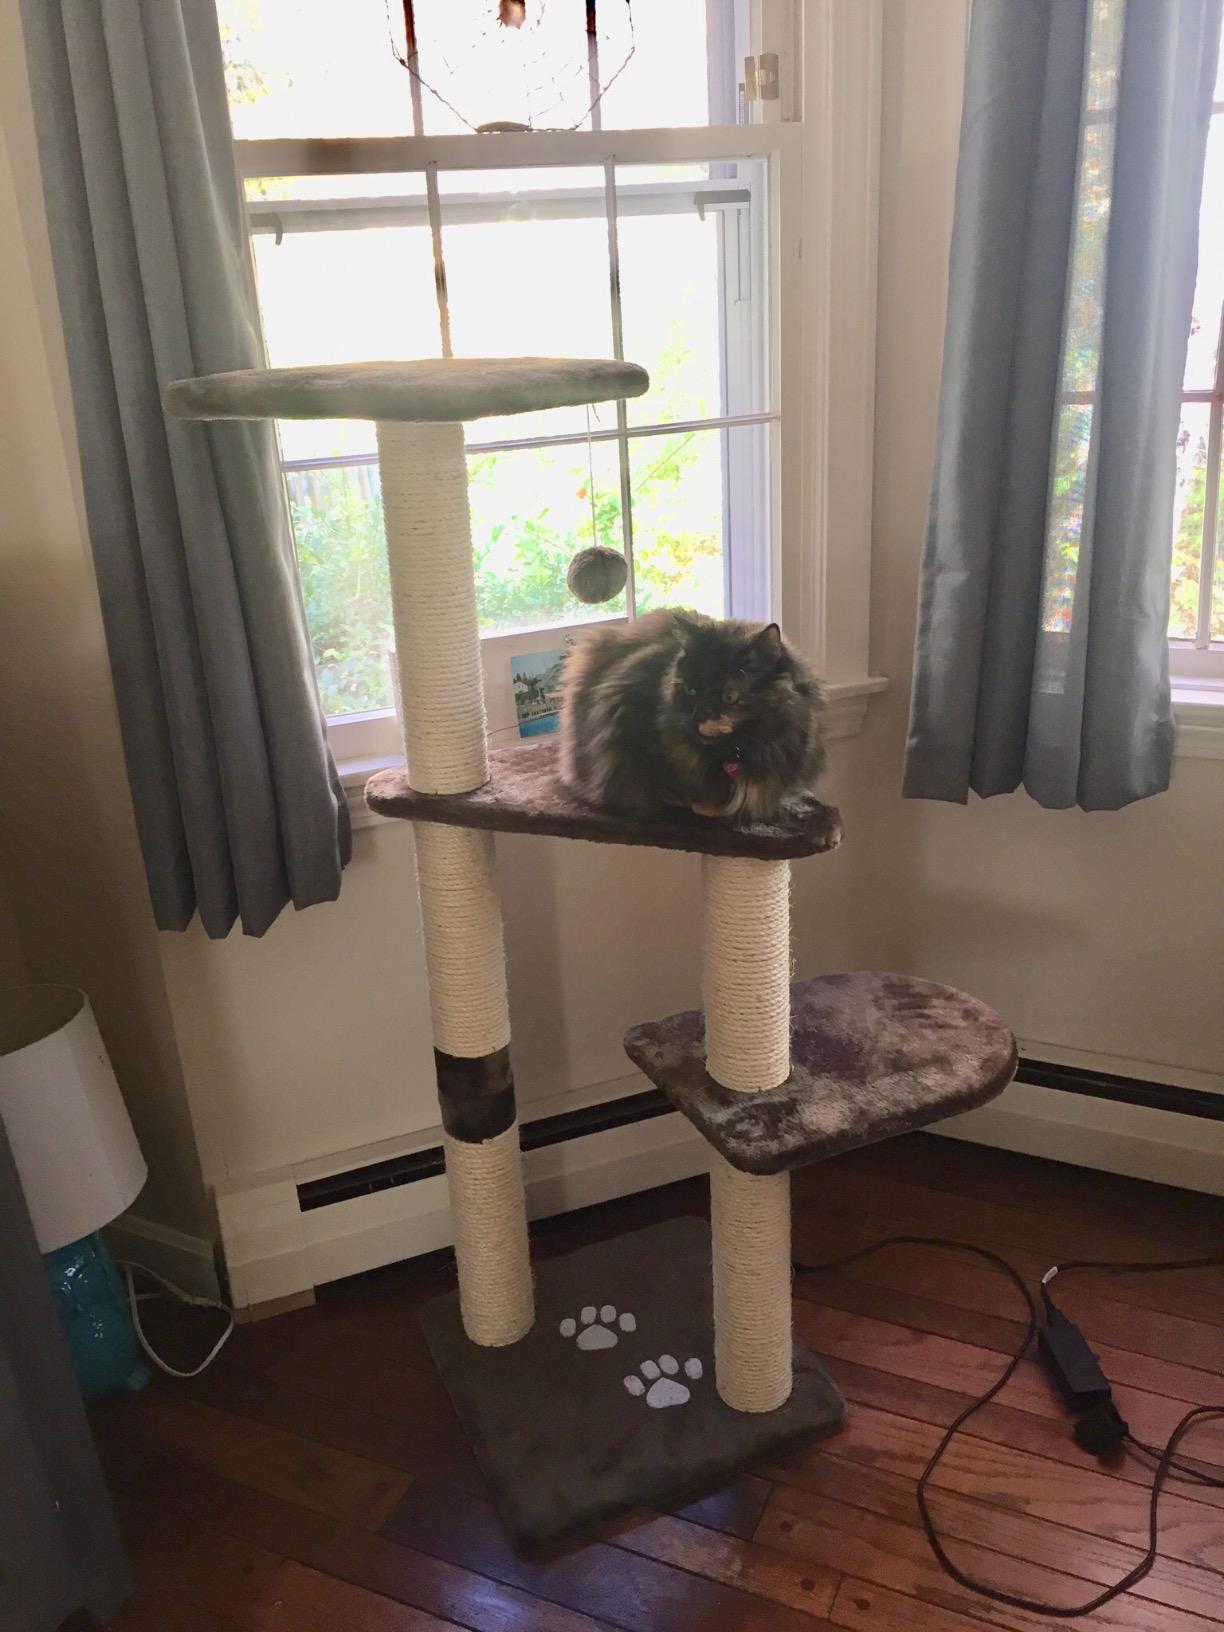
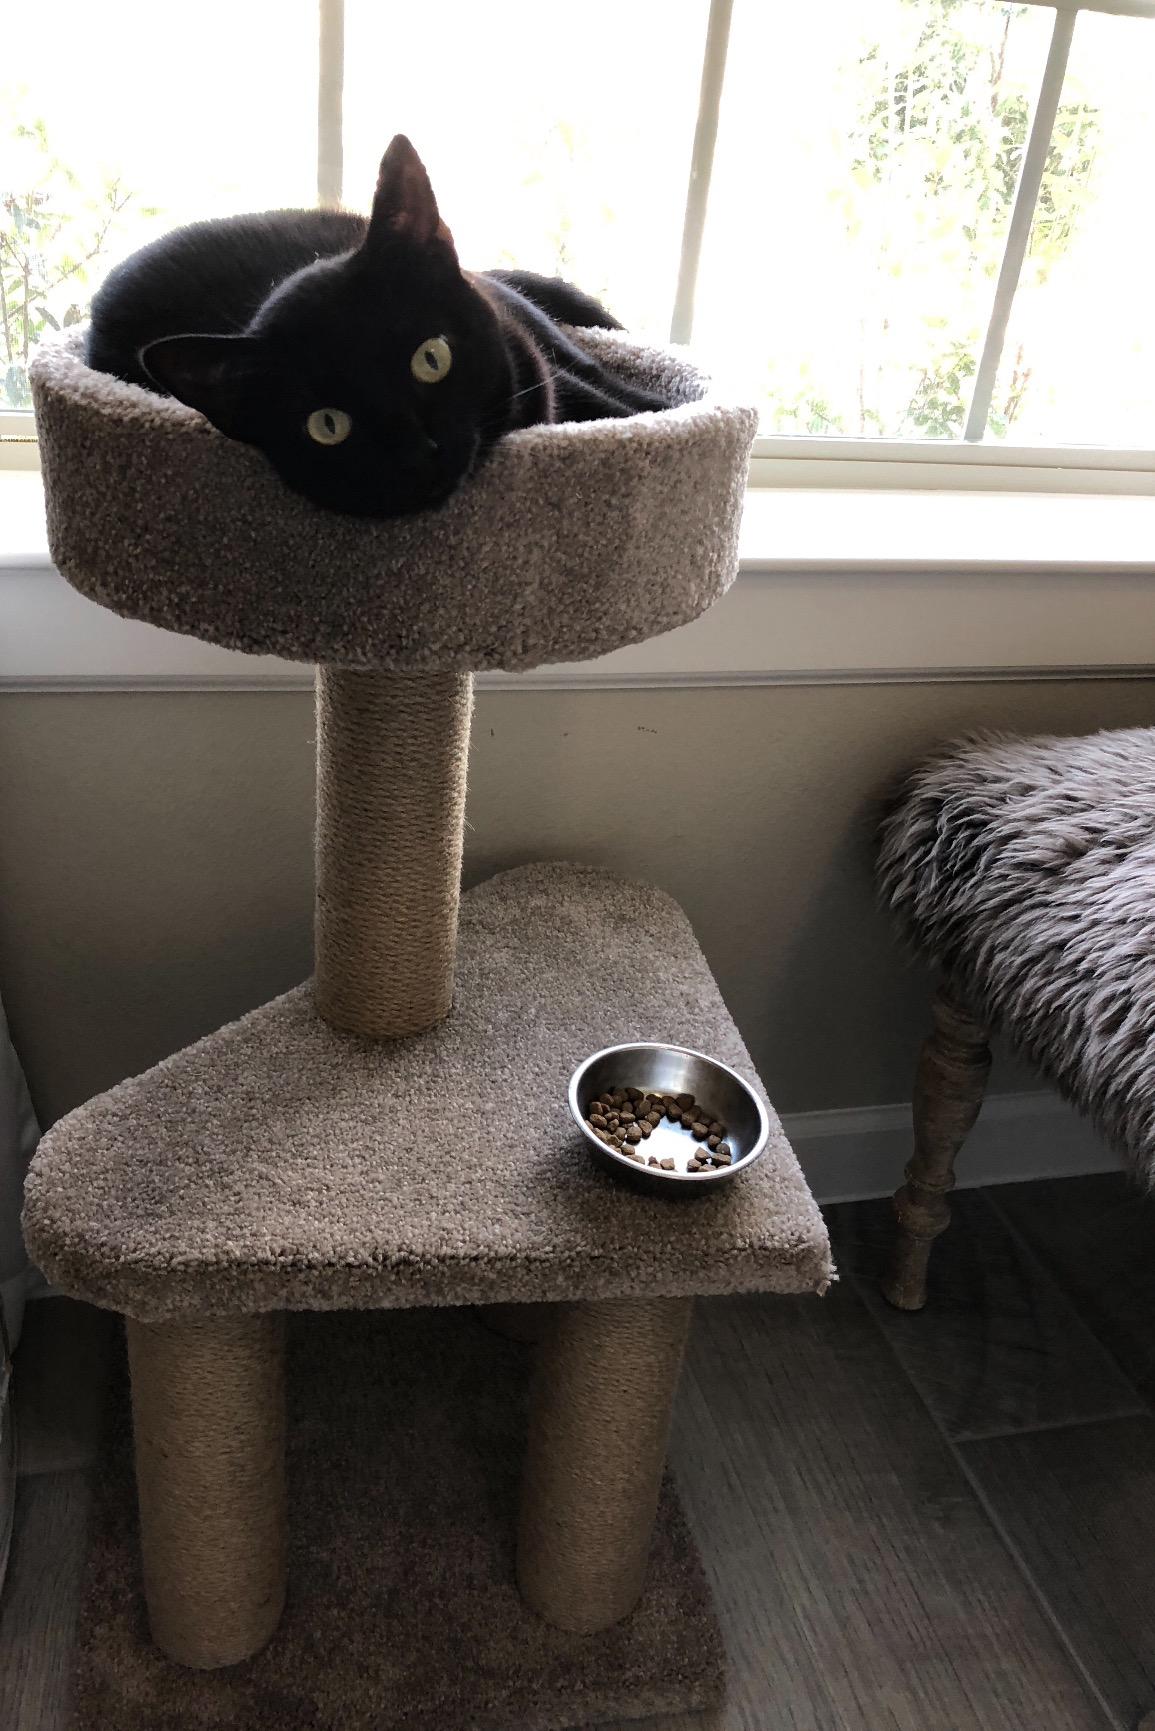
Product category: items_cat tree
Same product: no